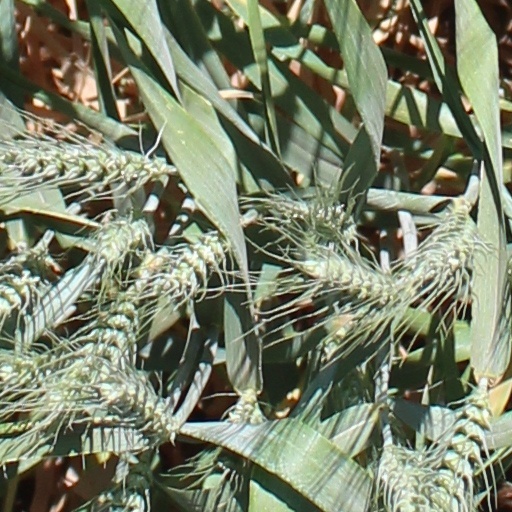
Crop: wheat